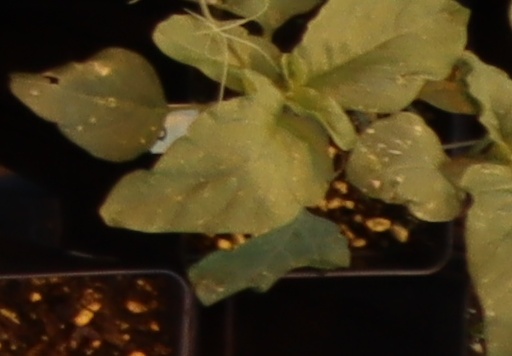
Label: Redroot Pigweed